Sky position (RA, Dec in degrees): 240.194, 16.24
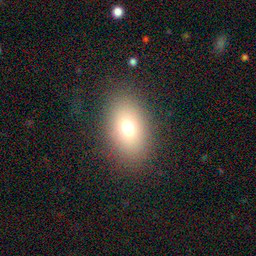
Galaxy morphology: In-between Round Smooth Galaxies